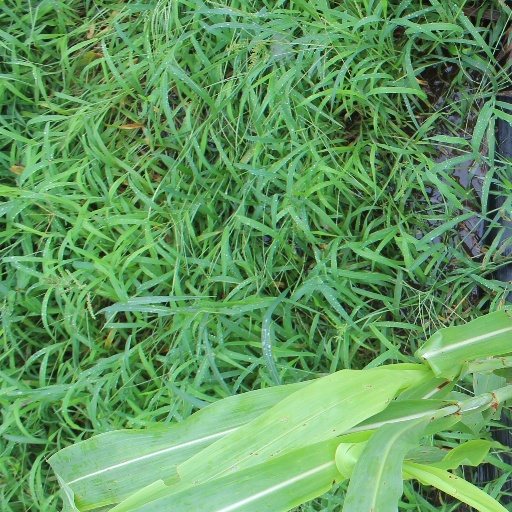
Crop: sorghum